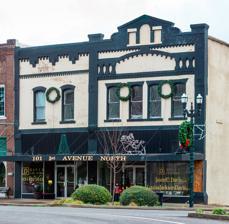
Building: Ladies Rest Room
Country: United States of America
Year built: 1924
United States historic place Ladies Rest Room U.S. National Register of Historic Places Show map of Tennessee Show map of the United States Location 105 1st Ave. N., Lewisburg, Tennessee Coordinates 35°27′1″N 86°47′15″W / 35.45028°N 86.78750°W / 35.45028; -86.78750 Area less than one acre Built 1924 ( 1924 ) Built by J. L. Sanders Architect A. C. Colley Architectural style Colonial Revival NRHP reference No. 95001380 Added to NRHP November 29, 1995 The Ladies Rest Room is a historic building in Lewisburg, Tennessee , that is listed on the National Register of Historic Places . The Ladies Rest Room was built by the Marshall County court in 1924 as a place for rural women to relax, rest, and eat during their visits to Lewisburg, the county seat . During the 1910s and 1920s, there was widespread encouragement in the United States for the establishment of ladies' lounges and rest rooms to accommodate rural women who traveled into county seats and market towns to conduct business. It was suggested that if country women had comfortable in-town accommodations for themselves and their young children, they would visit town more frequently and would buy more consumer products from local stores. Also, agricultural reformers perceived that ladies' rest rooms would provide increased opportunities for agricultural extension workers and home demonstration agents to reach farm women. By 1917, the U.S. Department of Agriculture reported that there were about 200 rest rooms for rural women around the country, largely in the West and Midwest ; it was not until the 1920s that the concept was widely adopted in Tennessee . Most ladies' rest room facilities were rooms inside stores, courthouses , or other civic buildings; the Ladies Rest Room in Lewisburg is unusual for being housed in its own separate building. It is thought to be the first and possibly the only stand-alone ladies' rest room in Tennessee. The building is a one-story rectangular red brick structure with a basement, built in the Colonial Revival style. It was designed by A. C. Colley, a Nashville architect , and constructed by local builder J. L. Sanders. Exterior features include a covered porch that wraps around the front of the building and part of one side, wooden columns on brick pilasters , a parapet roof with a wooden cornice , and wooden trellises . The building interior includes a large reception room in the front, a bathroom and hall in the building's midsection, and a private bedroom in the rear (provided for the live-in matron who was hired by the county to maintain the facility and supervise its operation). The basement houses a kitchen and dining area. The Ladies Rest Room proved popular. Shortly after it opened in 1924, the county's home demonstration agent reported that "constant use is being made of it by the country people." It became customary for farm families to travel into Lewisburg on Saturdays and important court days, with the men gathering in the county courthouse and their wives congregating in the Ladies Rest Room. The Ladies Rest Room building was listed on the National Register of Historic Places in 1995. At the time of its listing, it was still being used for its original purpose. See also Public toilet Women-only space References